Hunt (2023 film)

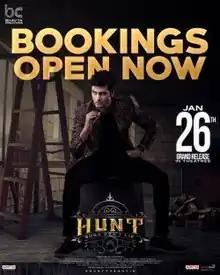
Theatrical release poster

Hunt is a 2023 Indian Telugu-language action thriller film directed by Mahesh Surapaneni. It stars Sudheer Babu, Srikanth, Bharath. Produced by B. Madhu under Bhavya Creations Division banner, it is based on multiple true incidents that took place in states of Andhra Pradesh and Telangana. The film features music scored by Ghibran, with cinematography by Arul Vincent, and editing by Praveen Pudi.